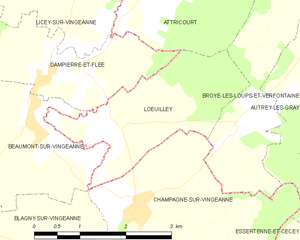
Carte des communes françaises